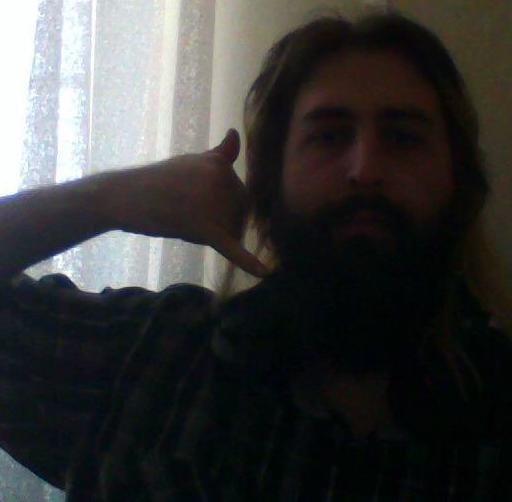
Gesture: call